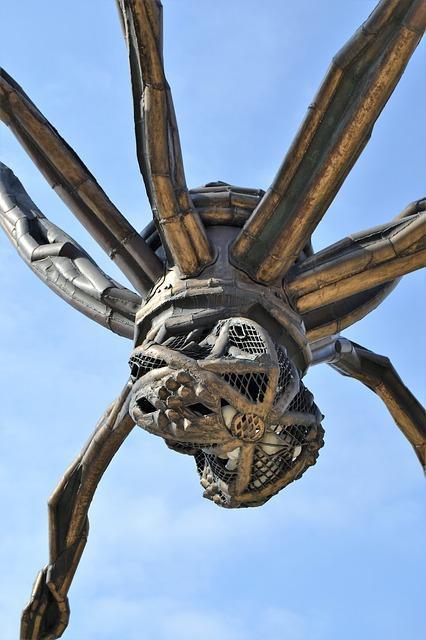
spider